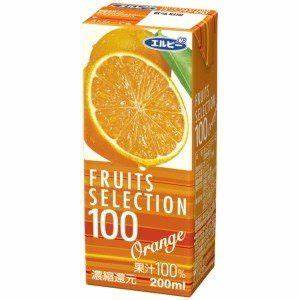
Label: cardboard